Sakalava people

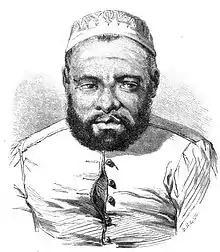
Sakalava ruler Andriantsoly (1820–1824).

Sakalavas are considered to be a mix of Austronesian and Bantu peoples. Austronesian peoples from various southeast Asian and Oceanian groups started sailing to and settling in Madagascar between 400 and 900 CE. The earliest confirmed settlements, on Nosy Mangabe and in the Mananara Valley, date to the eighth century. Bantu-speaking farmers, moving from Central and East Africa, arrived in Madagascar in the ninth century. According to Gwyn Campbell, "the most accurate genetic data to date indicates that the founding settlement, on the northwest coast, comprised a maximum of 20 households, totalling [sic] around 500 people, either genetically mixed, or half Austronesian and half African." Later, Swahilis, Arabs, and Indian and Tamil traders came to the island's northern regions. Enslaved people from mainland Africa were brought to the island in increasing numbers between the 15th and the 18th centuries, particularly to the region where Sakalava people now live. This influx of diverse peoples led to the formation of various Malagasy sub-ethnicities in the mid-2nd millennium. Portuguese traders were the first Europeans to arrive in the 15th century, followed by other European powers.